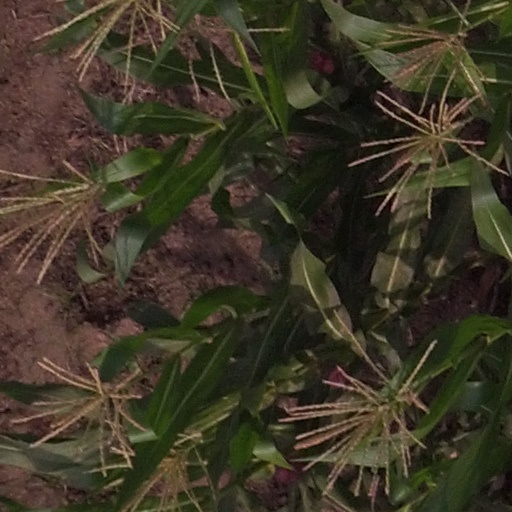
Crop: maize; corn